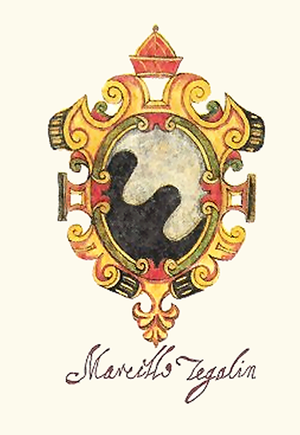
Marcello Tegalliano
Doge Marcello Tegallianos våben
Ifølge traditionen var Marcello Tegalliano den anden doge i Venedig; men John Julius Norwich har hævdet, at den første doge, Paoluccio Anafesto, rent faktisk var Paul, Exark af Ravenna og at Marcellus rent faktisk var hans magister militum med samme fornavn.